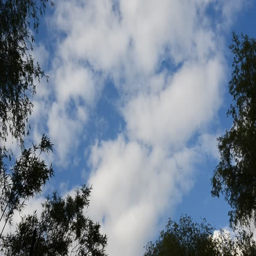
clouds run across the sky and birds fly over the tops of green trees